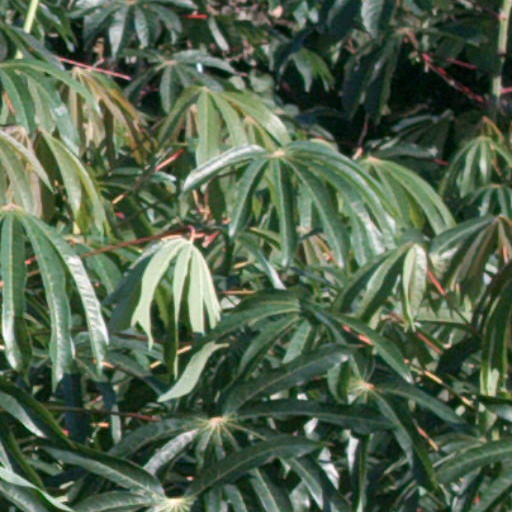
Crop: cassava